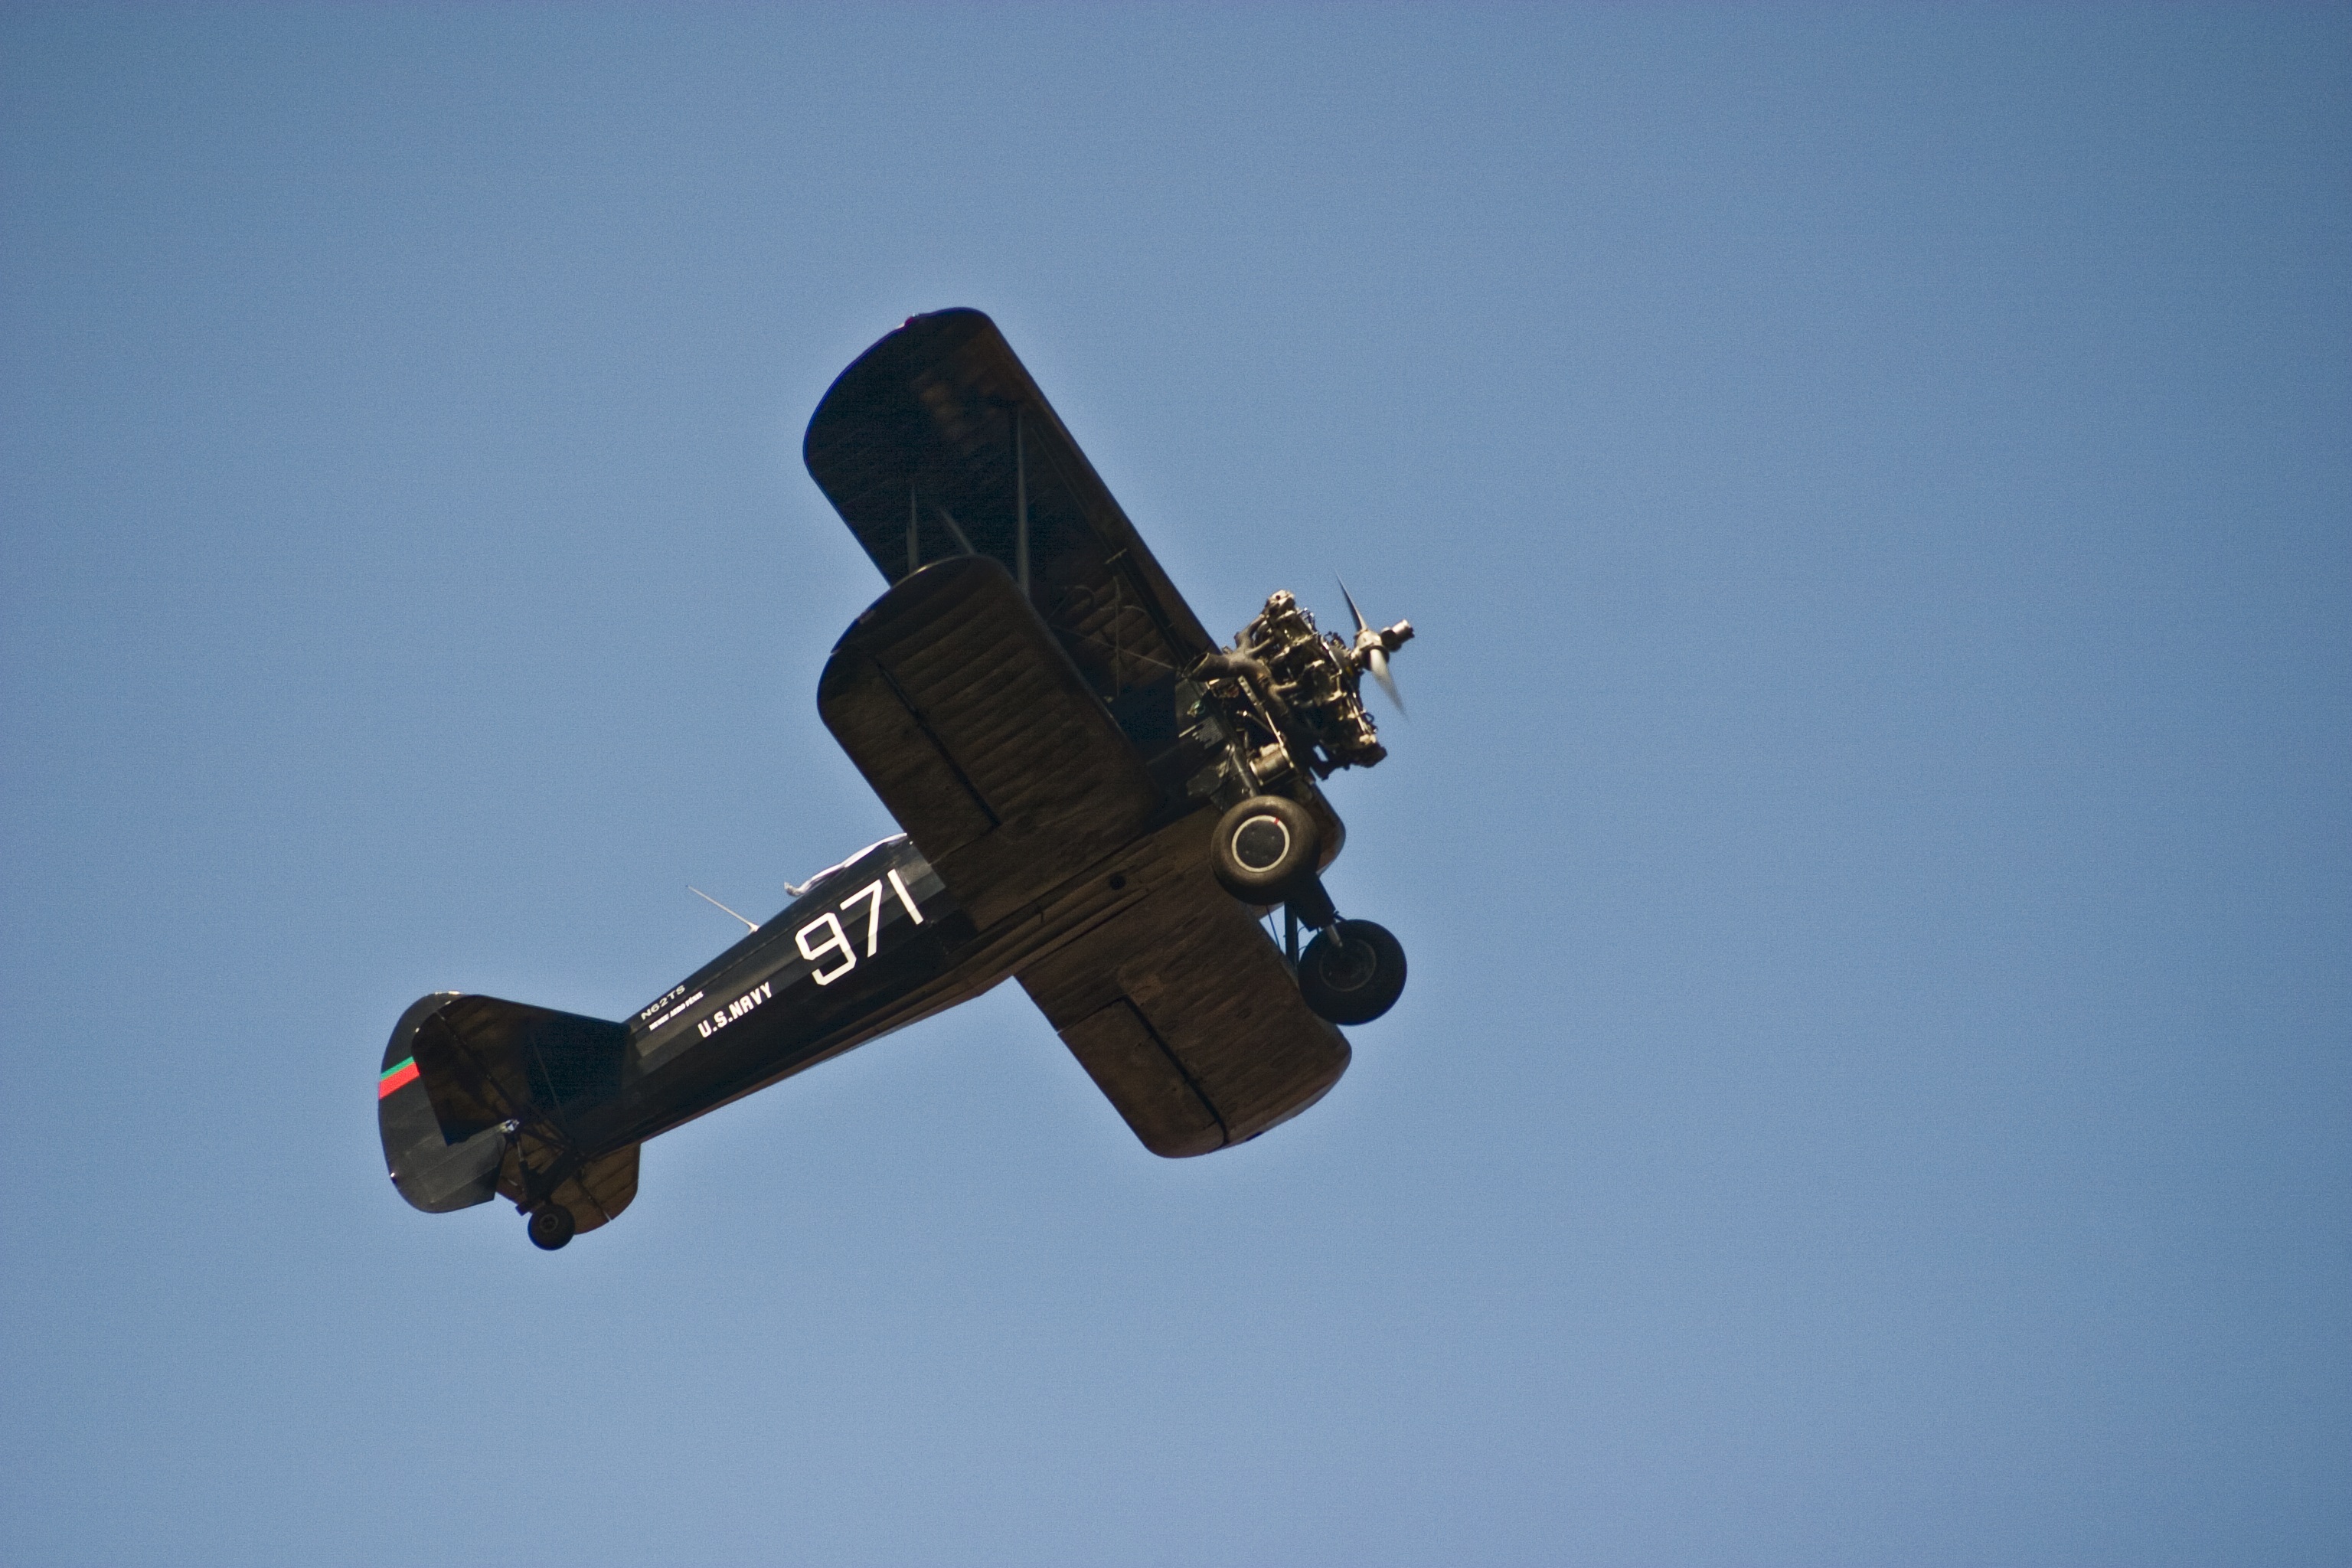
wing, sky, retro, airplane, aircraft, vehicle, aviation, show, flight, toy, bomber, parachuting, air show, military aircraft, boeing stearman, n62ts, united states navy, armed force, 971, atmosphere of earth, aircraft engine